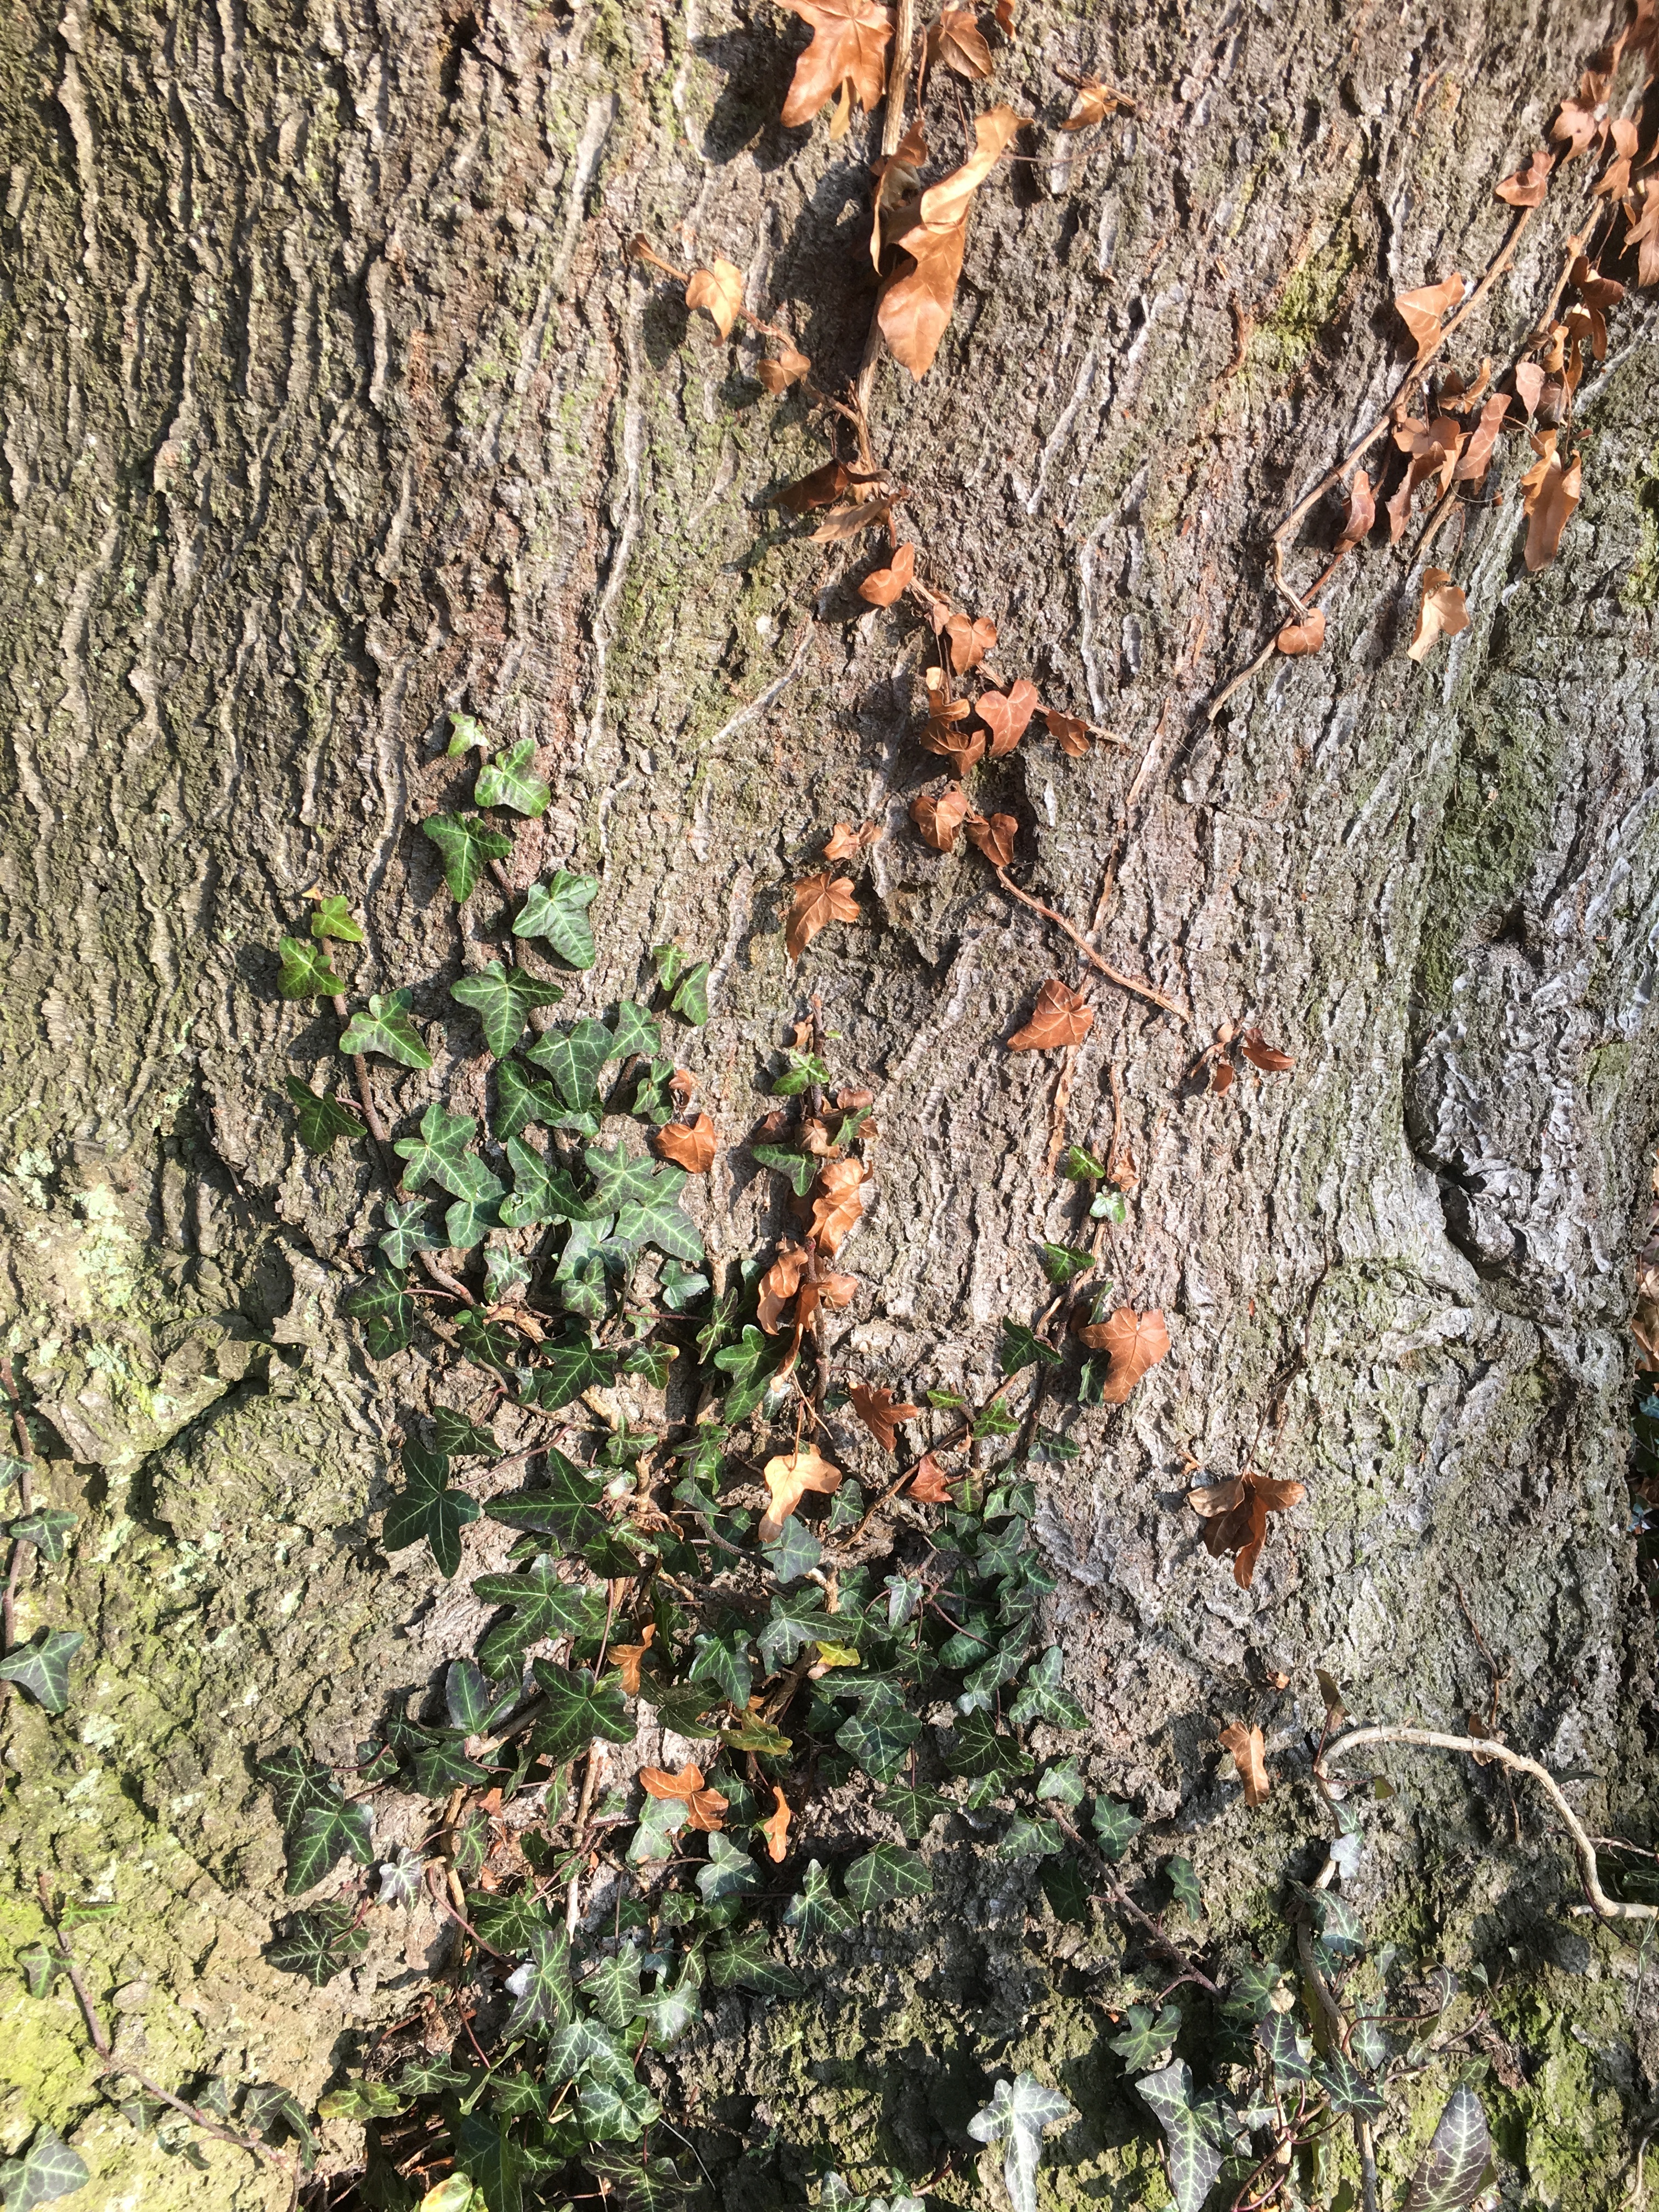
tree, nature, structure, plant, leaf, flower, wildlife, log, insect, ivy, autumn, soil, botany, flora, fauna, invertebrate, shrub, gnarled, old tree, land plant